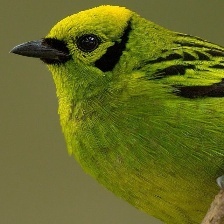
Species: EMERALD TANAGER
Scientific name: TANGARA FLORIDA